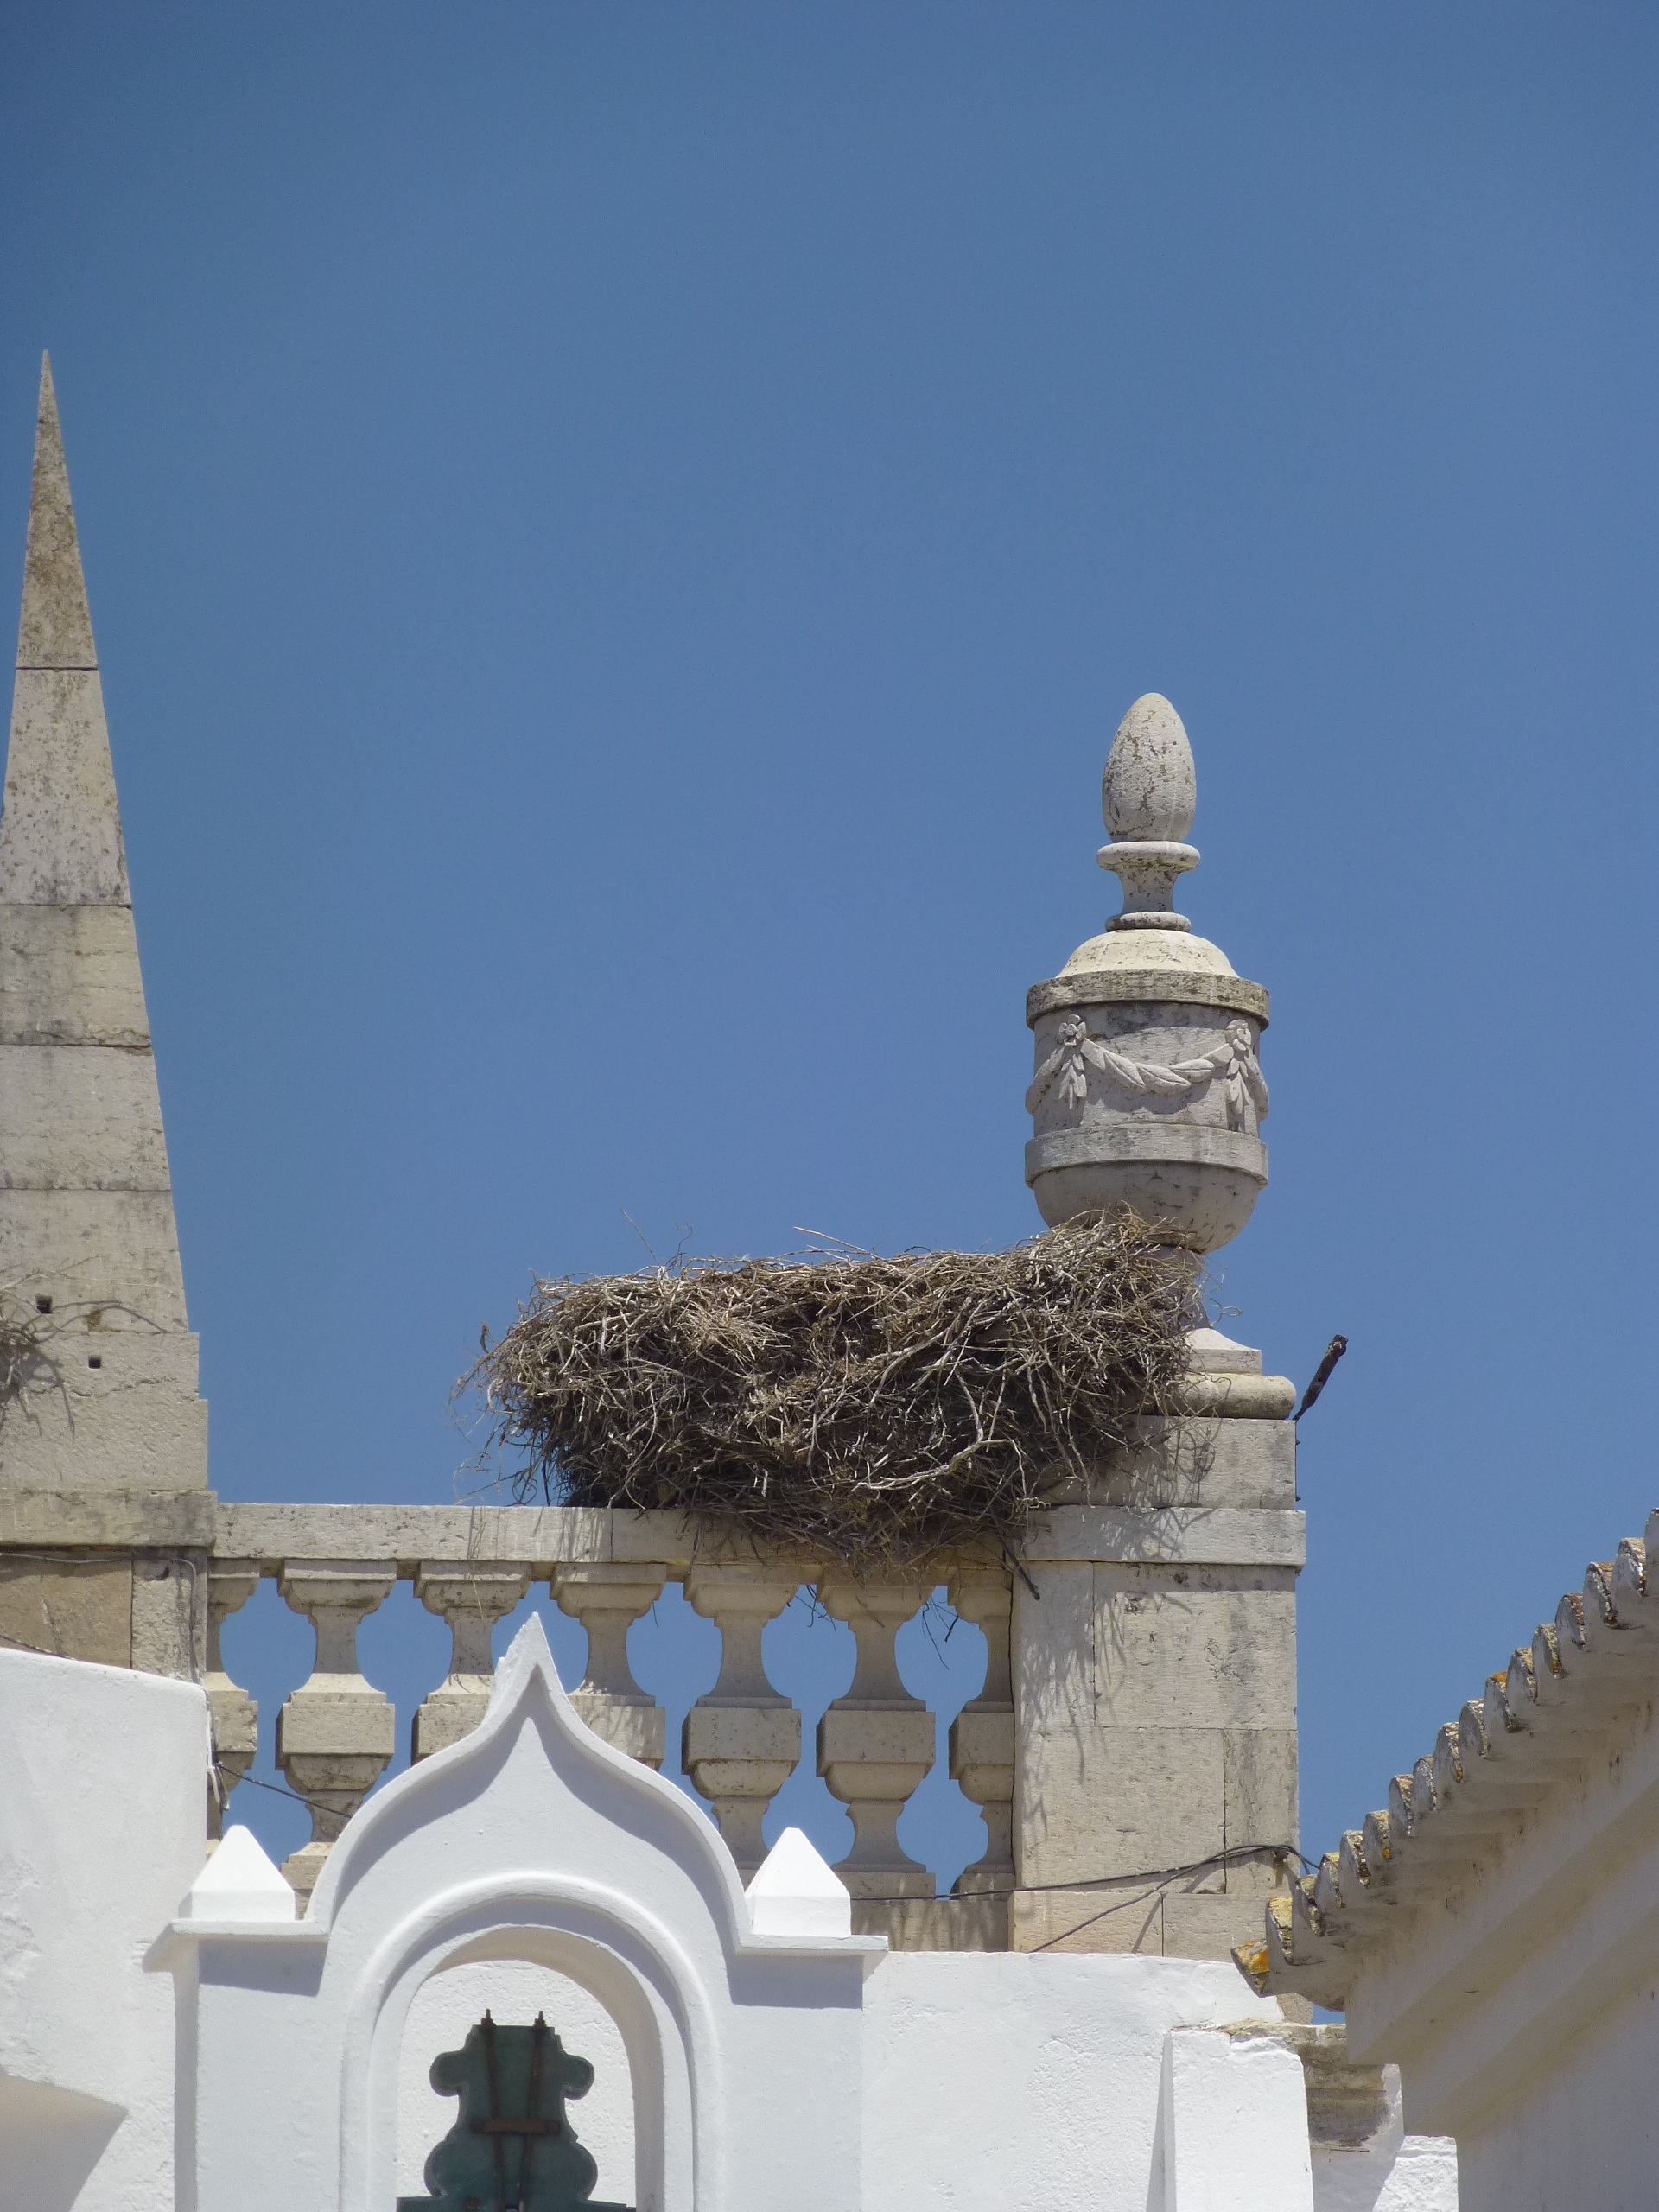
bird, building, monument, statue, landmark, church, stork, place of worship, temple, spire, steeple, mosque, portugal, nest